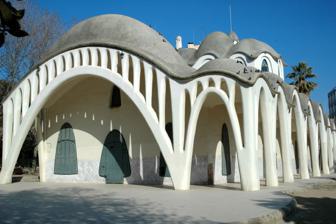
Building: Masia Freixa
Country: Spain
Year built: 1896
Building in Terrassa, Catalonia, Spain Masia Freixa Masia Freixa General information Architectural style modernisme Location Terrassa Address Parc de Sant Jordi - Pl. Freixa i Argemí, 11. Town or city Terrassa Country Catalonia (Spain) Coordinates 41°33′47″N 2°00′15″E / 41.56303°N 2.00424°E / 41.56303; 2.00424 Inaugurated 1896 Renovated 1907 Owner Ajuntament de Terrassa The Masia Freixa is a modernisme building located in Parc de Sant Jordi in Terrassa , Catalonia , Spain. History Designed in 1896 to be a textile factory, the actual form of the building was planned in 1907, when Catalan industrialist Josep Freixa decided to transform his factory into a family residence and entrusted the work to the architect Lluís Muncunill . The building has a rectangular floorplan covered by a structure of arches and vaults inspired by Antoni Gaudí , white walls and a tall tower. The shiny grey aspect of the original roof is a result of small pieces of glass being added to the mortar. The porch has a white ceramic handrail. On the eastern side, next to the main section of the building, there is a rotunda with two floors. The interior was designed by Joaquim Vancells [ es ] and the furnishings in the dining room and the office still remain. The garden, which was designed by the period artist Rafael Benet i Vancells , has a Romantic influence. This is one of the most representative gardens in Terrassa from the beginning of the 20th century. The Freixa country house was the headquarters of the Terrassa Musical Conservatoire for many years. Since 2006, it has housed the Municipal Tourism Service and the local ombudsman. On 2018 there was a proposal by chef Carles Tejedor and architects Jon Tugores & Marc Armengol to reconvert it into a gastronomic space, under a petition by the local town council. References